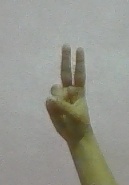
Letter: taa